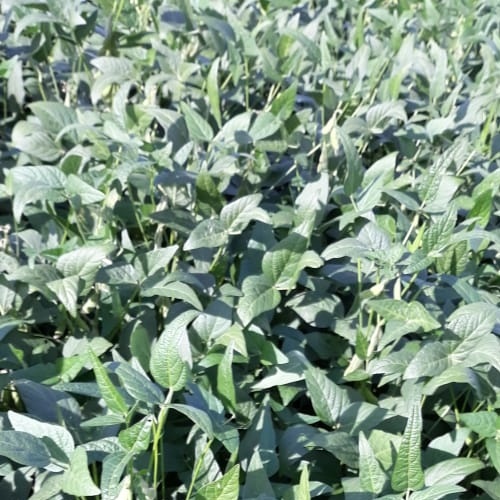
Label: Healthy